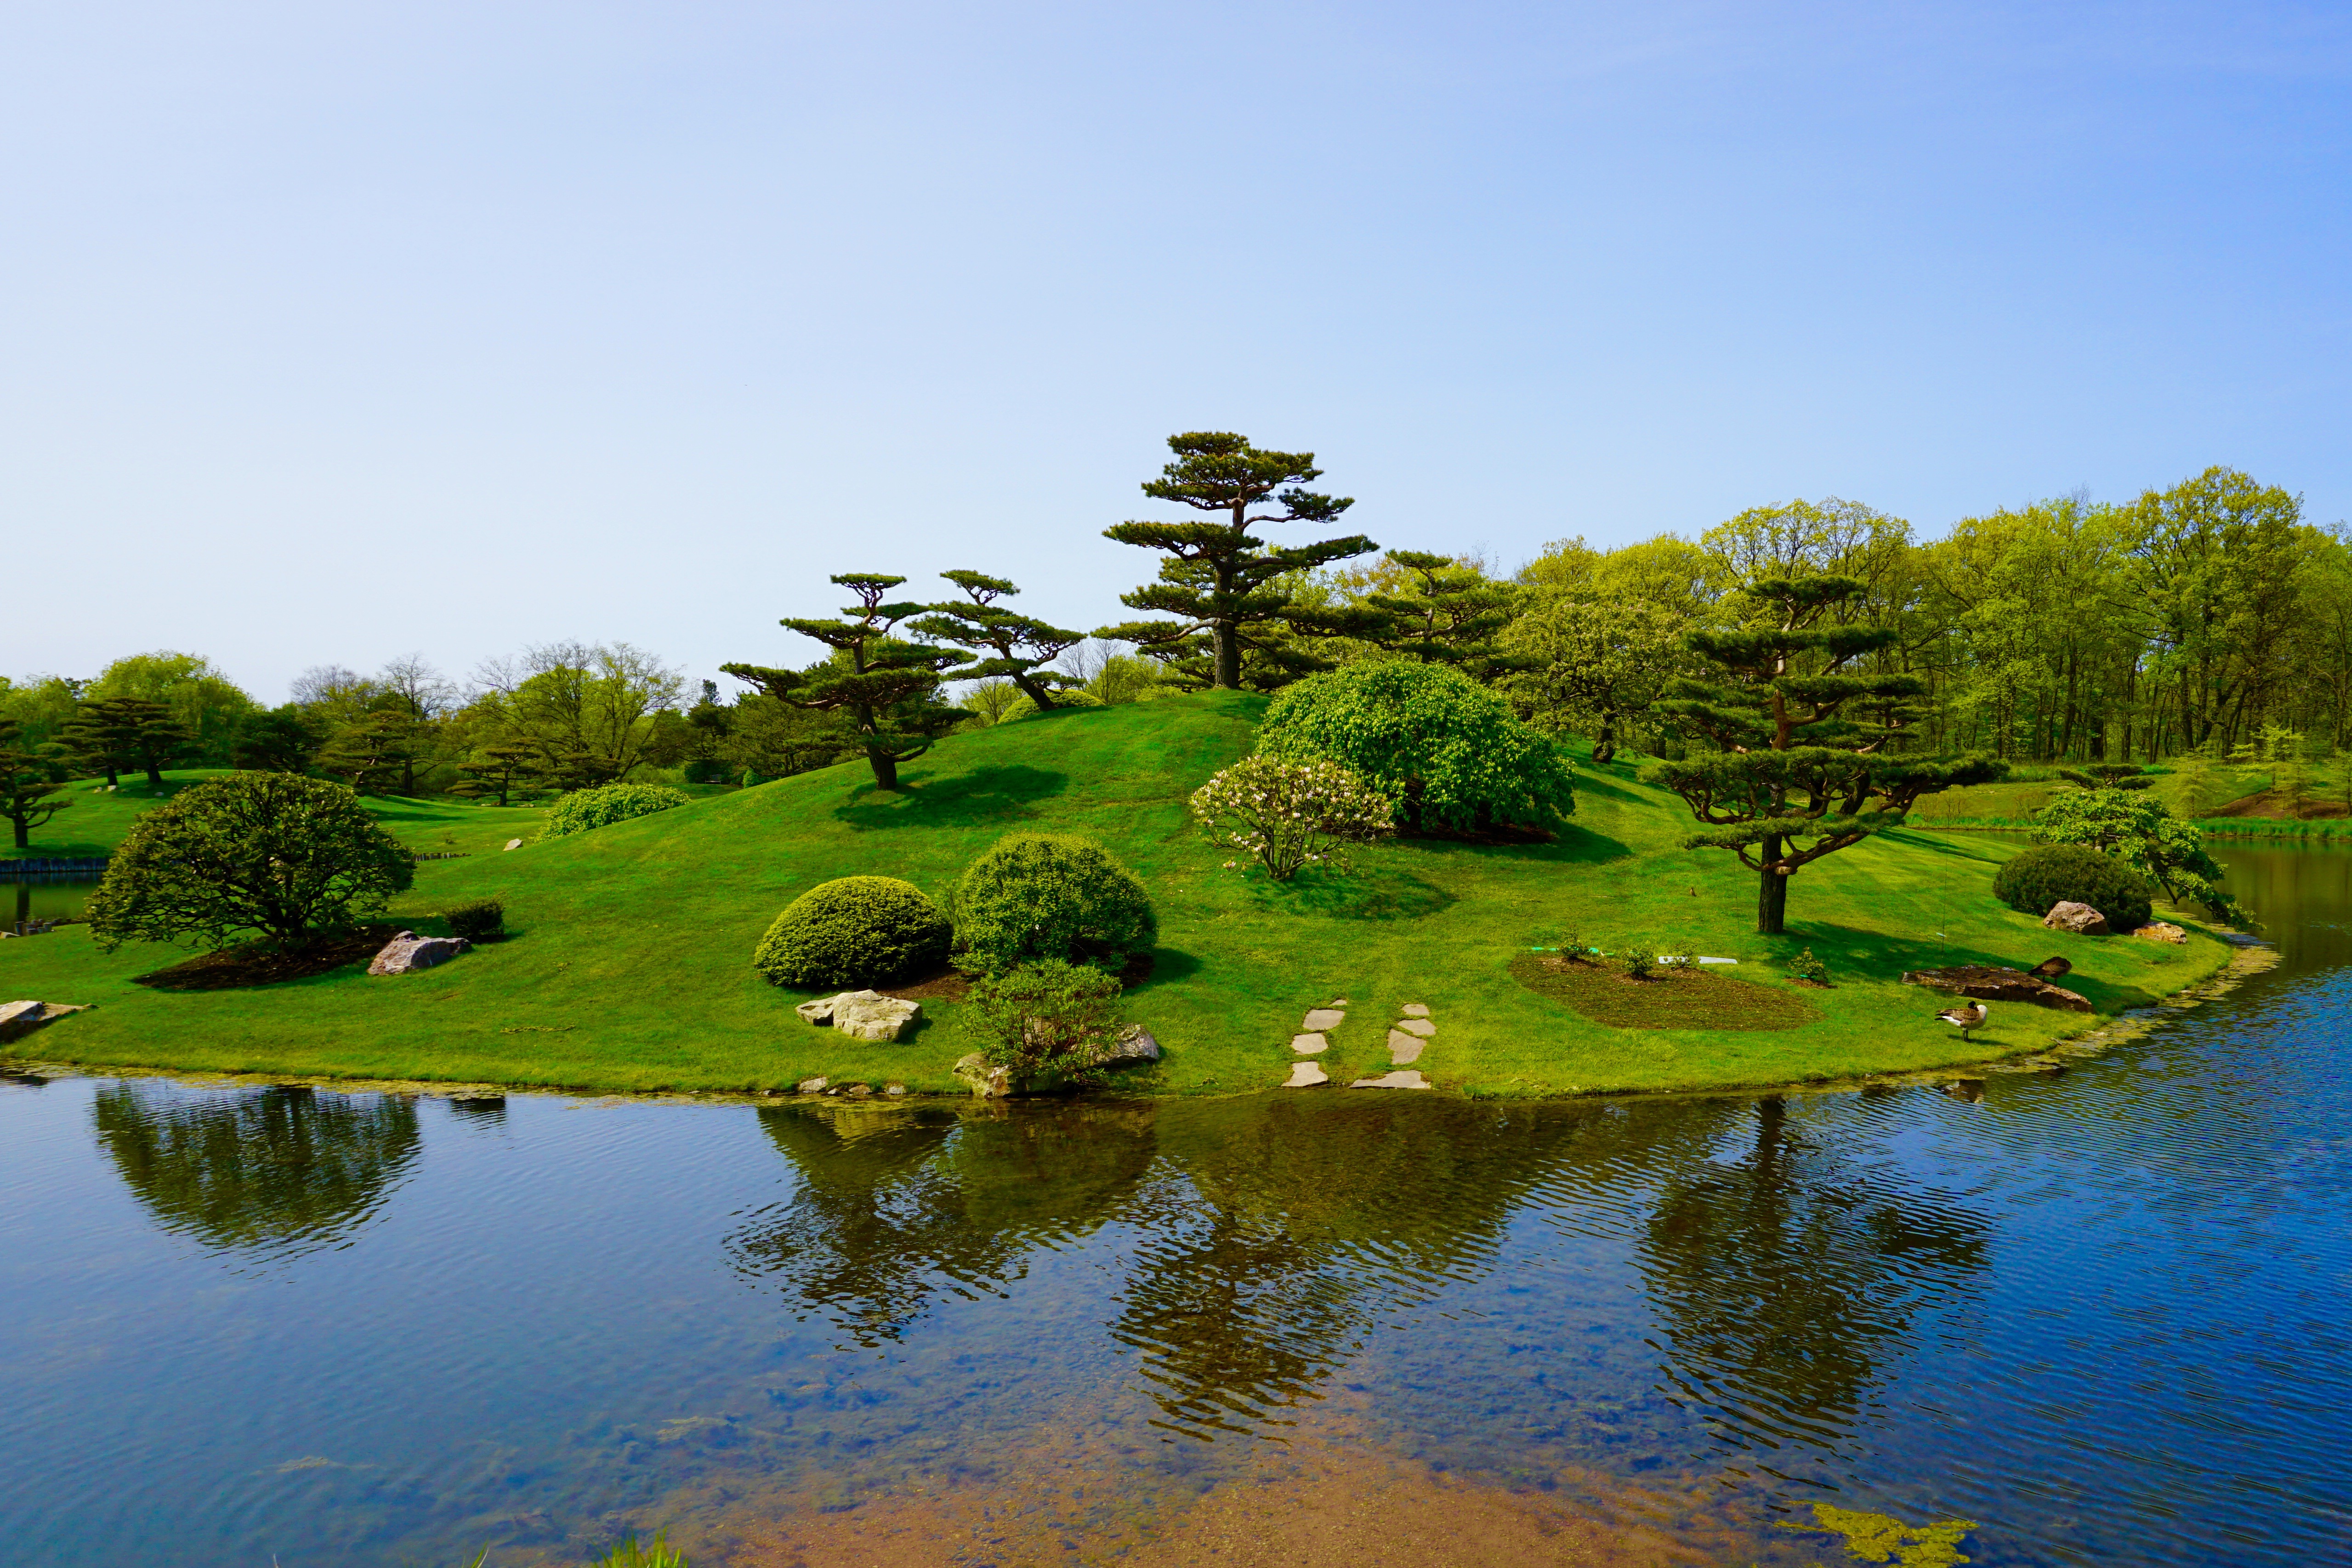
landscape, tree, water, nature, structure, plant, meadow, hill, flower, lake, summer, pond, green, reflection, tranquil, peaceful, serene, botany, garden, japanese garden, golf course, trees, meditation, happiness, shrubs, wetland, botanical garden, traditional, rural area, botanic garden, woody plant, sport venue